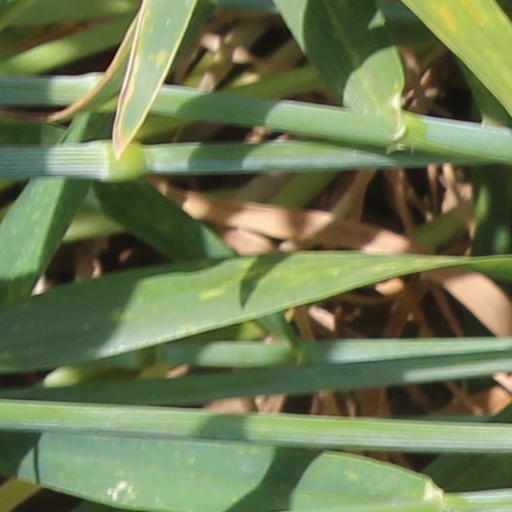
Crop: wheat